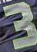
Number: 3